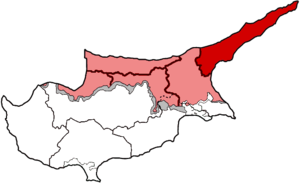
Le district d'İskele est l'un des cinq districts qui divise la République turque autoproclamée de Chypre du Nord. Il a été créé en 1974 par les autorités de celle-ci à partir de la partie orientale du district de Famagouste formé par la péninsule de Karpas.